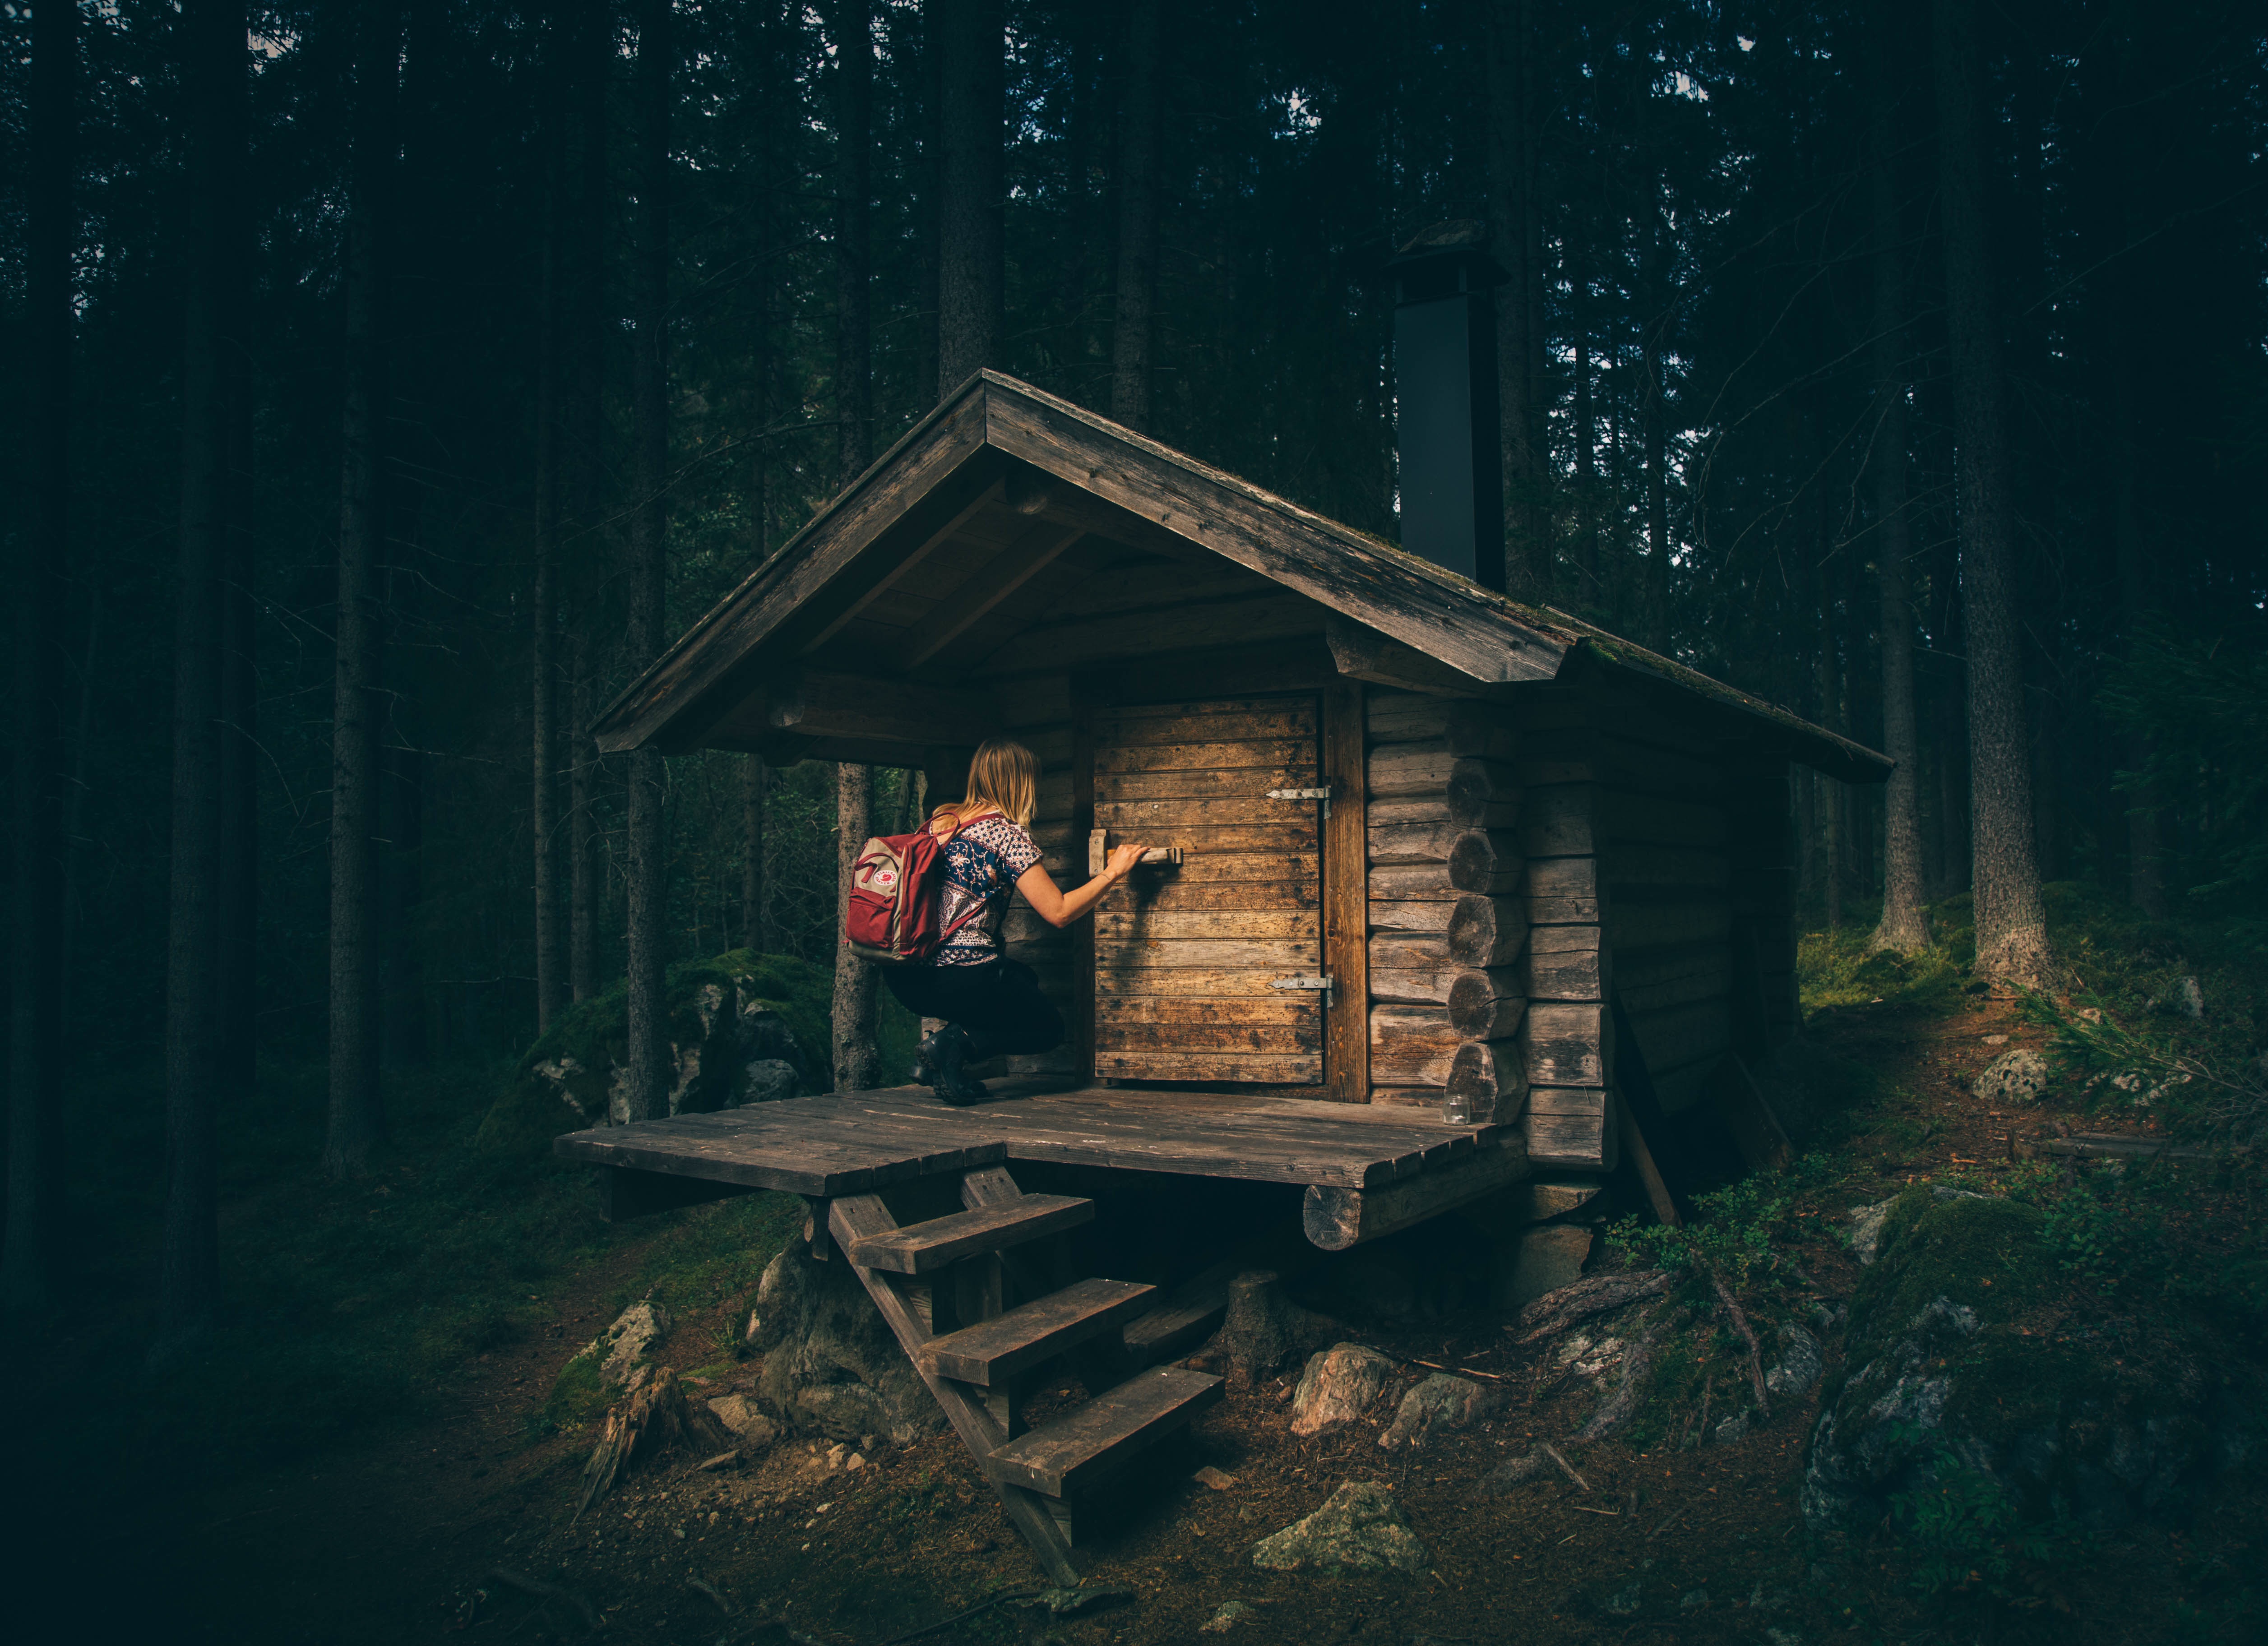
tree, forest, light, wood, night, sunlight, backpack, cabin, darkness, screenshot